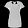
Label: T - shirt / top